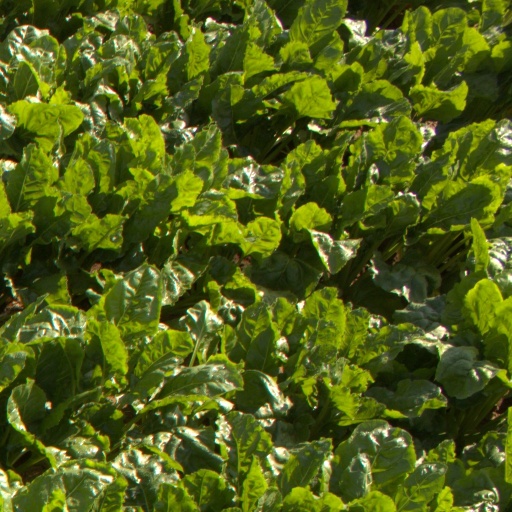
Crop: sugar beet